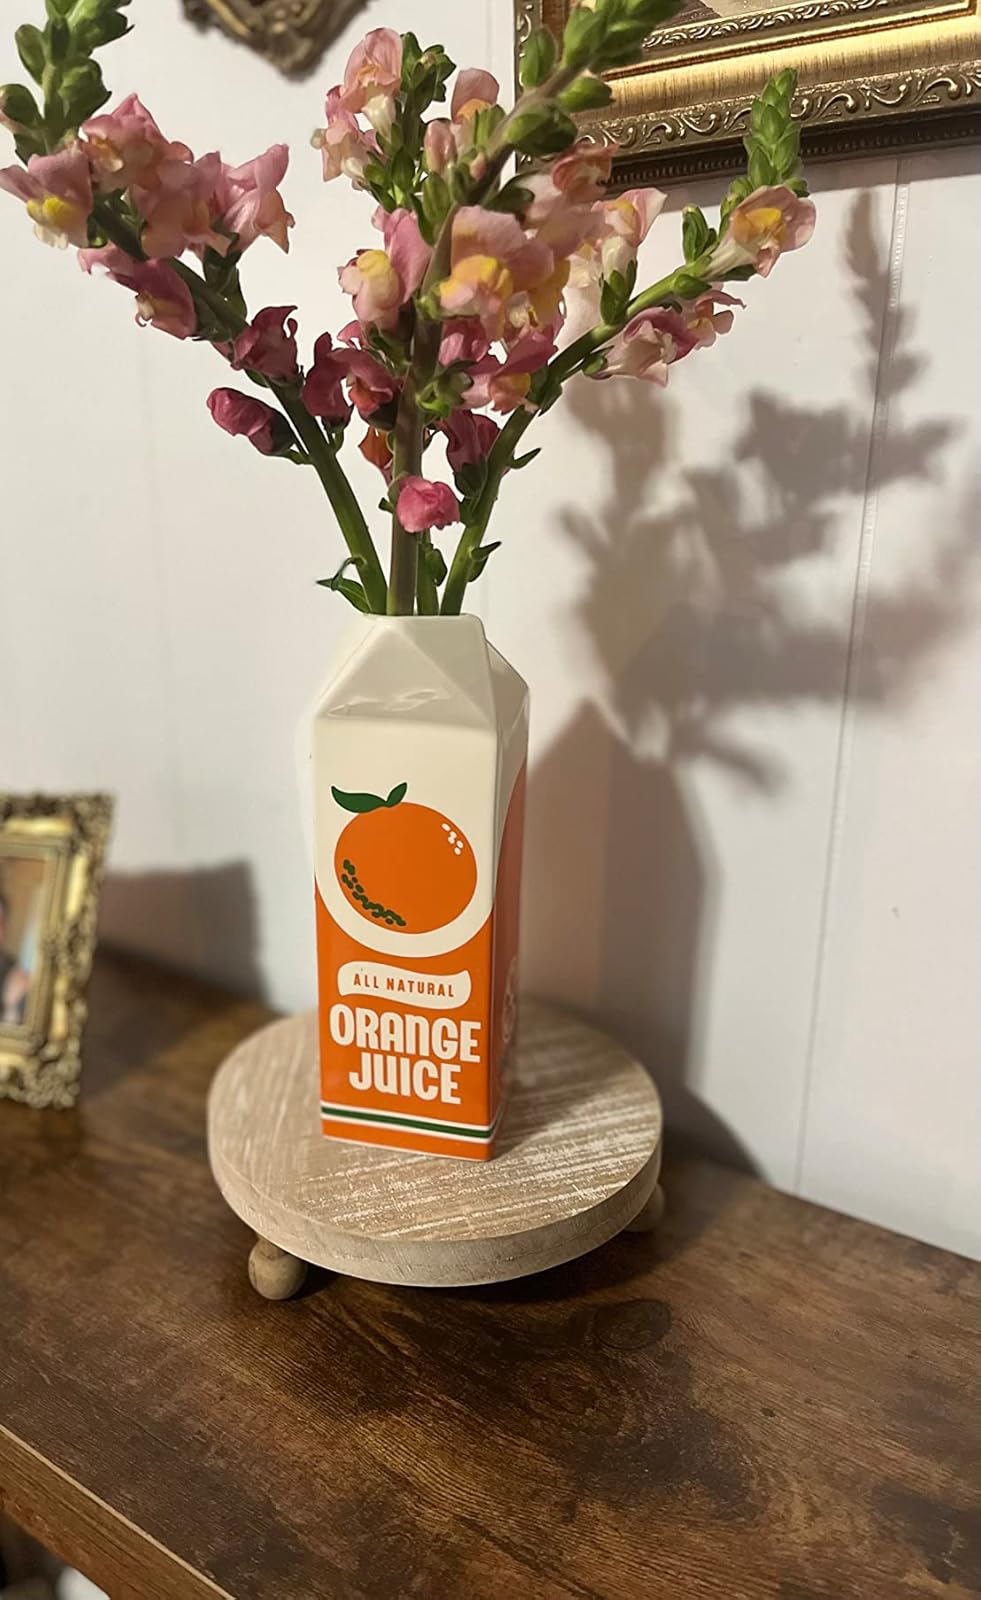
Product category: vase
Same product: yes